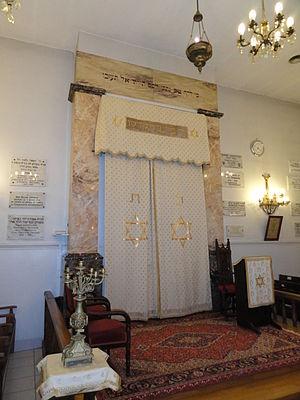
La synagogue Palaprat est la plus ancienne synagogue de Toulouse. Située au 2 rue Palaprat, à l'intersection avec la rue de la Colombette, elle est toujours en activité mais n'est plus la synagogue principale de Toulouse depuis l'ouverture de la grande synagogue Hekhal David, située place Pierre-Paul Riquet dans le Centre communautaire juif Espace du Judaïsme.
La synagogue Palaprat est la plus ancienne synagogue de Toulouse. Située au 2 rue Palaprat, à l'intersection avec la rue de la Colombette, elle est toujours en activité mais n'est plus la synagogue principale de Toulouse depuis l'ouverture de la grande synagogue Hekhal David, située place Pierre-Paul Riquet dans le Centre communautaire juif Espace du Judaïsme.